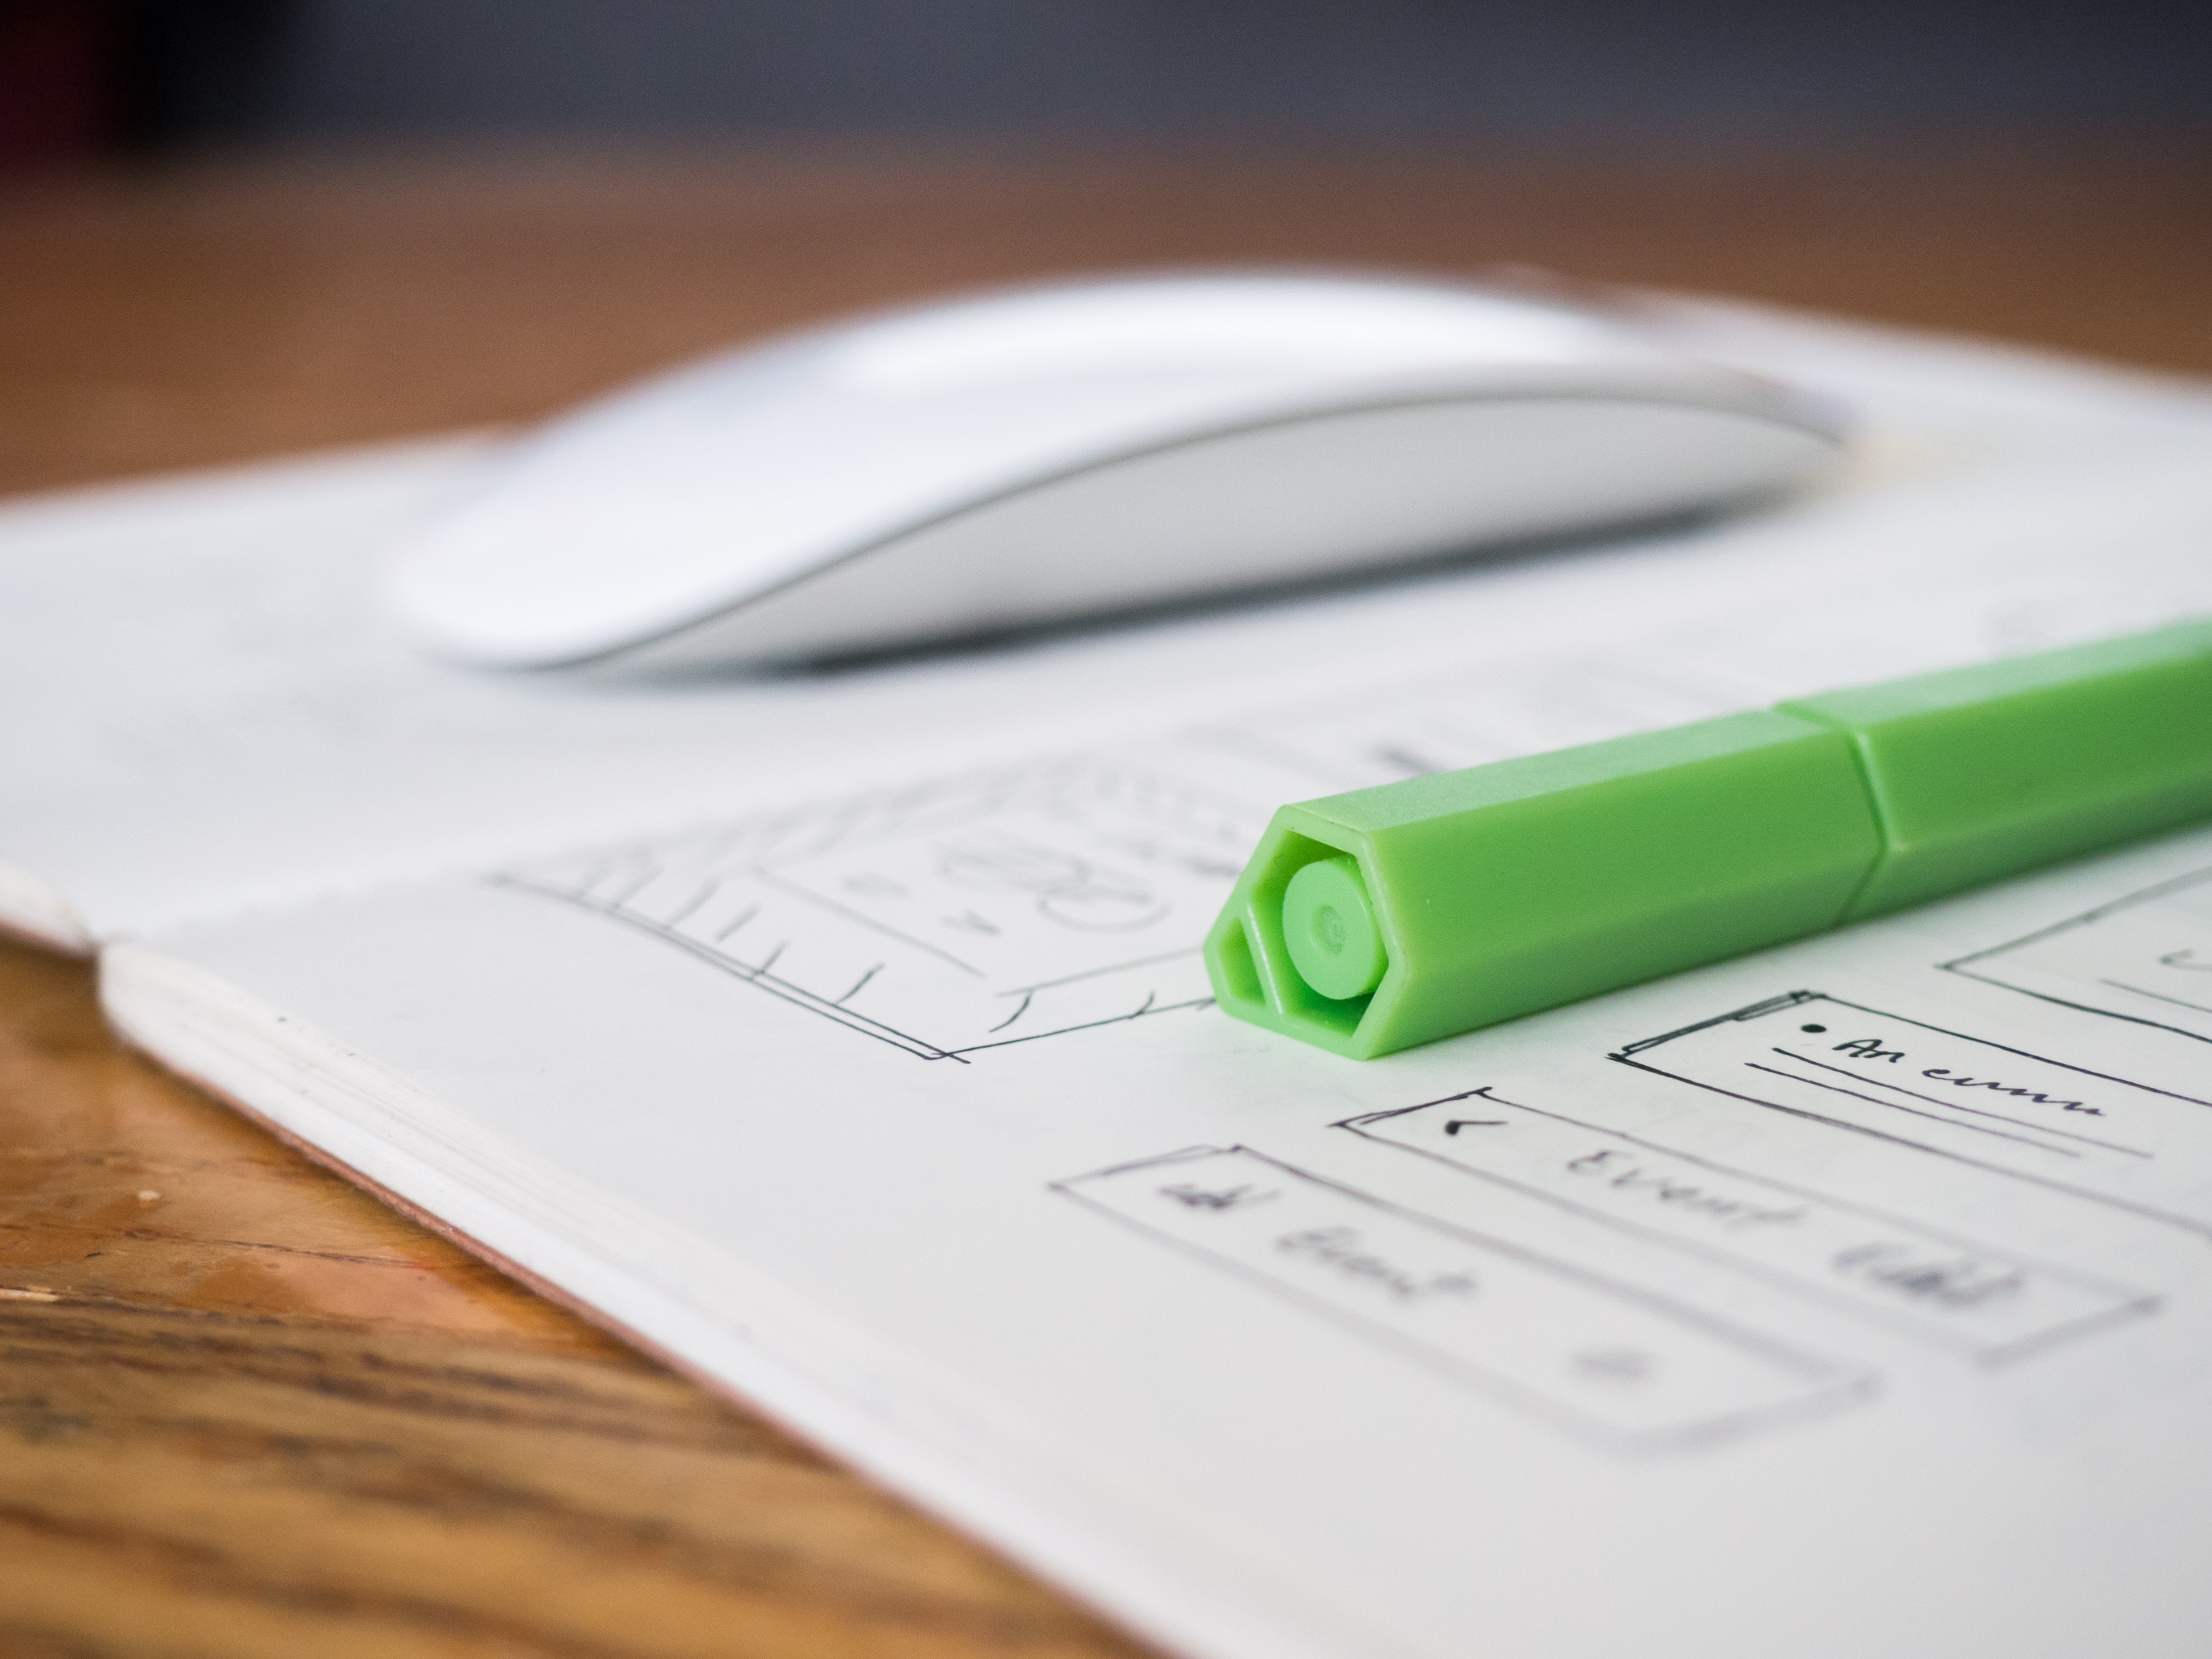
green, text, Material property, font, paper, plastic